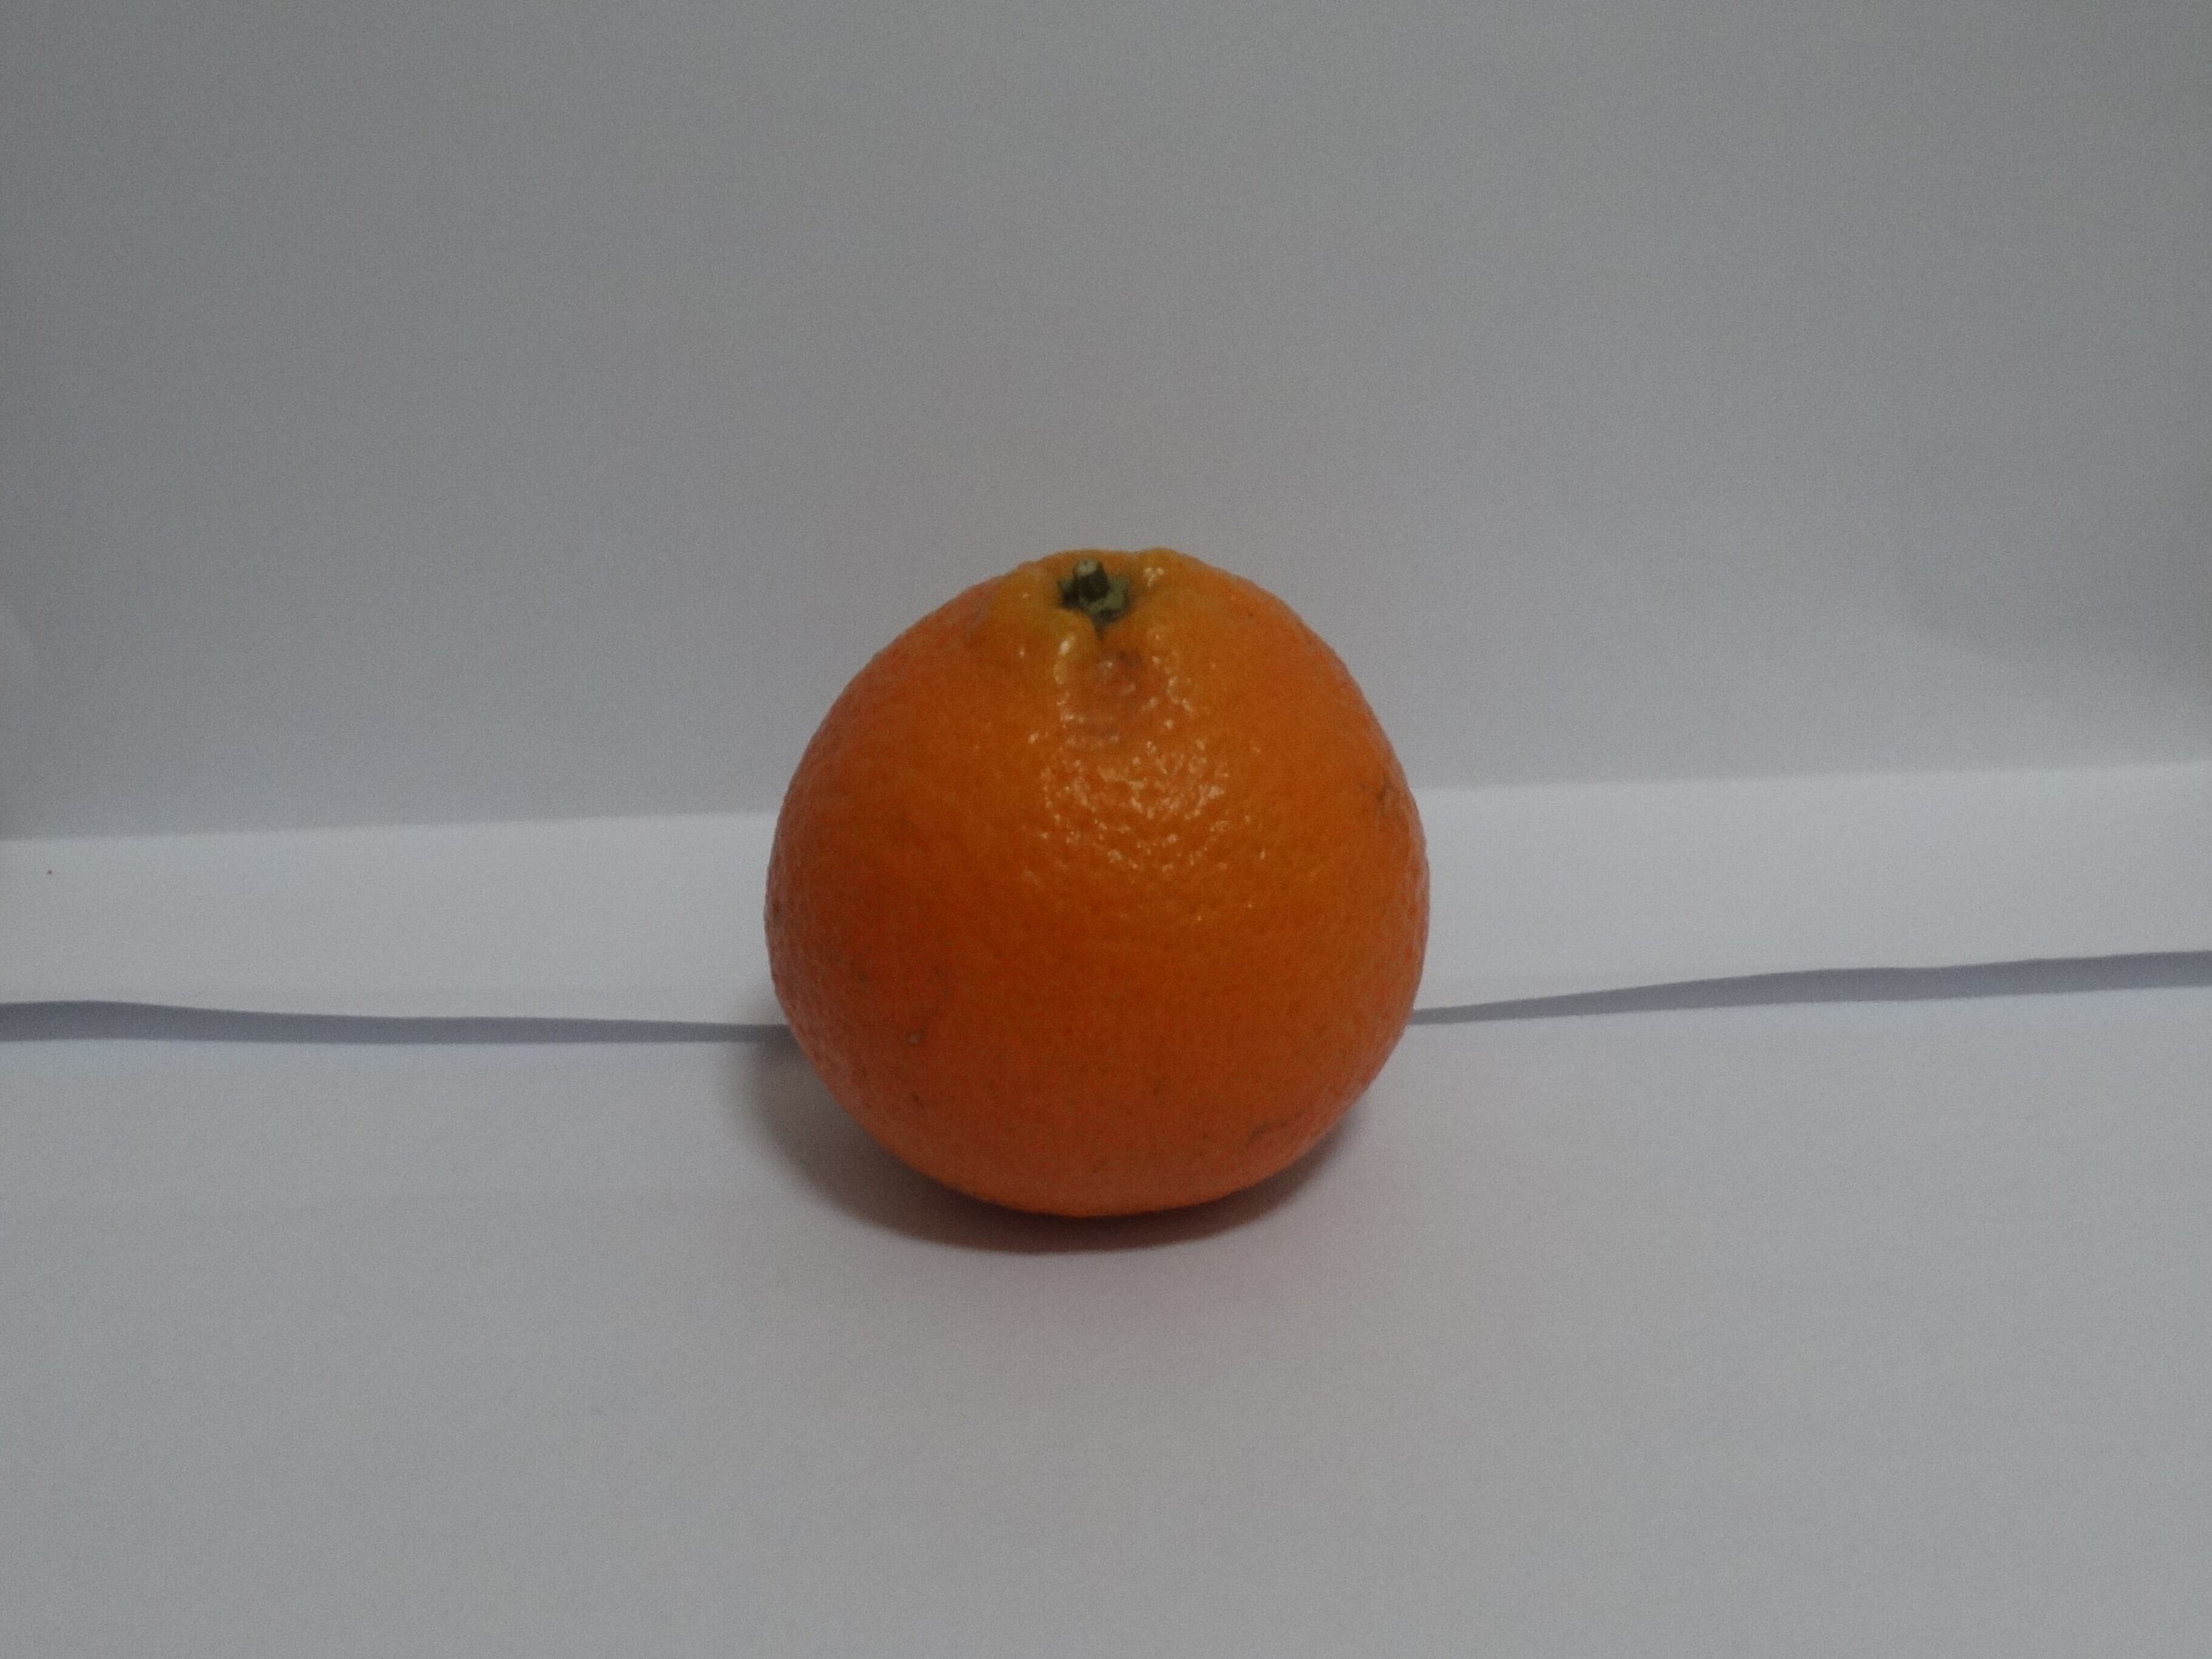
Citrus fruit variety: tankan